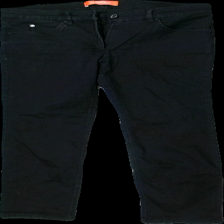
View: front
Type: Jeans
Category: Ladies
Brand: Not in the list
Brand text on label: sensational
Colors: Black
Material: unknown
Cut: Tight
Season: All
Price range: 50-100
Recommended usage: Reuse
Description: black tight jeans